List of Empire ships (Si–Sy)

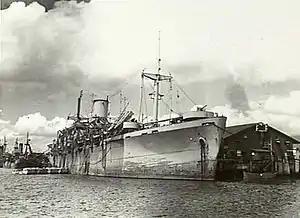
"Empire Spearhead"

"Empire Spearhead" was a (11,600 tons displacement) Type C1-S-AY-1 cargo ship which was built by Consolidated Steel Corp, Wilmington, California. Laid down as "Cape Girardeau" and completed in January 1944 as "Empire Spearhead" for MoWT. To United States Maritime Commission in 1947, renamed "Cape Girardeau" in 1948. Proposed sale in May 1948 to China and renaming "Hai Mei" was cancelled. Renamed "Empire Spearhead" in August 1950 and laid up in the James River. Scrapped in November 1966 in Baltimore, Maryland.